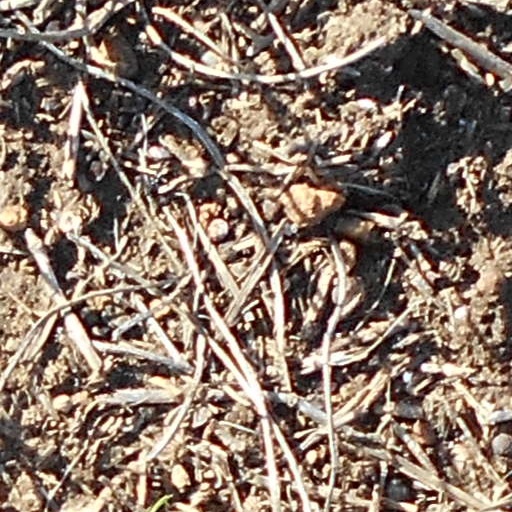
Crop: wheat